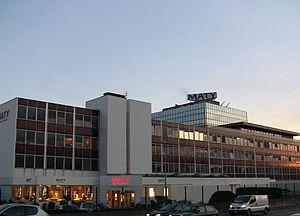
L'entreprise Maty, à Besançon (Doubs, France).
L'histoire de l'horlogerie à Besançon commence significativement à partir de la fin du XVIIIᵉ siècle, lorsque des horlogers suisses installèrent dans la capitale comtoise les premiers ateliers. Puis petit à petit des Bisontins prennent part à cette fièvre horlogère, et firent définitivement de Besançon la Capitale française de l'horlogerie lors de l'Exposition internationale de 1860, qui s'est tenue place Labourey. La ville produit jusqu'à 90 % des montres françaises en 1880, et malgré une crise dans les années 1890 et 1900, le secteur horloger se relève et poursuit sa croissance. La cité garde un rôle prépondérant dans l'horlogerie jusqu'à la crise des années 1930 et se reprend avant la Seconde Guerre mondiale, mais le secteur a diminué sa part d'activité de manière non négligeable après la fin de ce conflit. Puis les années 1970 vont mettre fin à cette épopée mythique, les grandes entreprises étant en crise à la suite du choc pétrolier.
Maty est une entreprise d'horlogerie et de joaillerie créée en 1951 à Besançon.